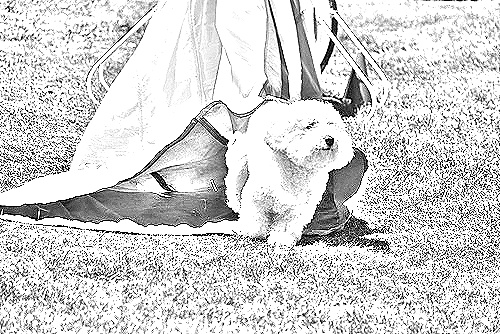
Portrait style: Sketch Portrait